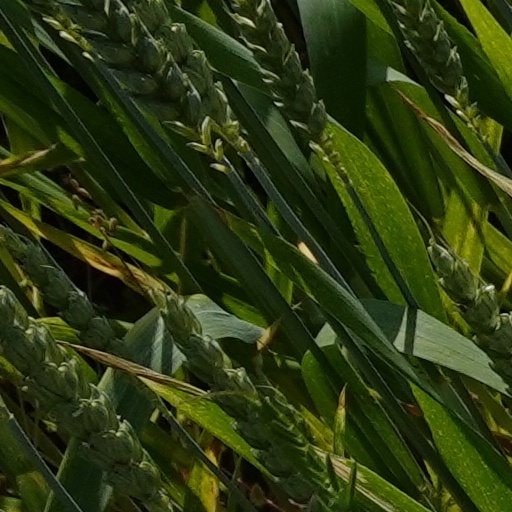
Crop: wheat